San Francisco Herald

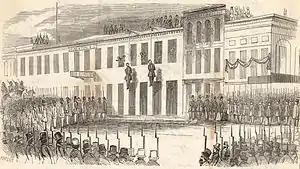
Lynching of James P. Casey and Charles Cora by the Vigilance Committee

In May 1856 James P. Casey of the city board of supervisors shot and killed James King of William, editor of the opposition newspaper "The Evening Bulletin", for publishing an editorial that exposed Casey's criminal record in New York.